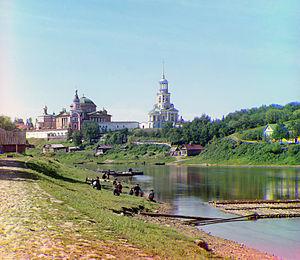
Collection des curiosités remarquables de l'Empire russe par Prokoudine-Gorski est une des premières collections au monde de photographies en couleurs. Elle constitue un patrimoine unique pour les peuples de l'ancien Empire russe et pour toute l'humanité. Son créateur est le célèbre inventeur russe Sergueï Prokoudine-Gorski. Mais il faut remarquer que l'exécution effective de nombreuses photos est due à ses collaborateurs.
Le monastère des-Saints-Boris-et-Gleb est un monastère orthodoxe russe situé à Torjok, au bord de la rivière Tvertsa, dans l'oblast de Tver en Russie.